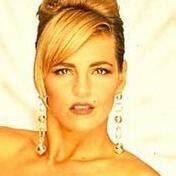
Age: 23